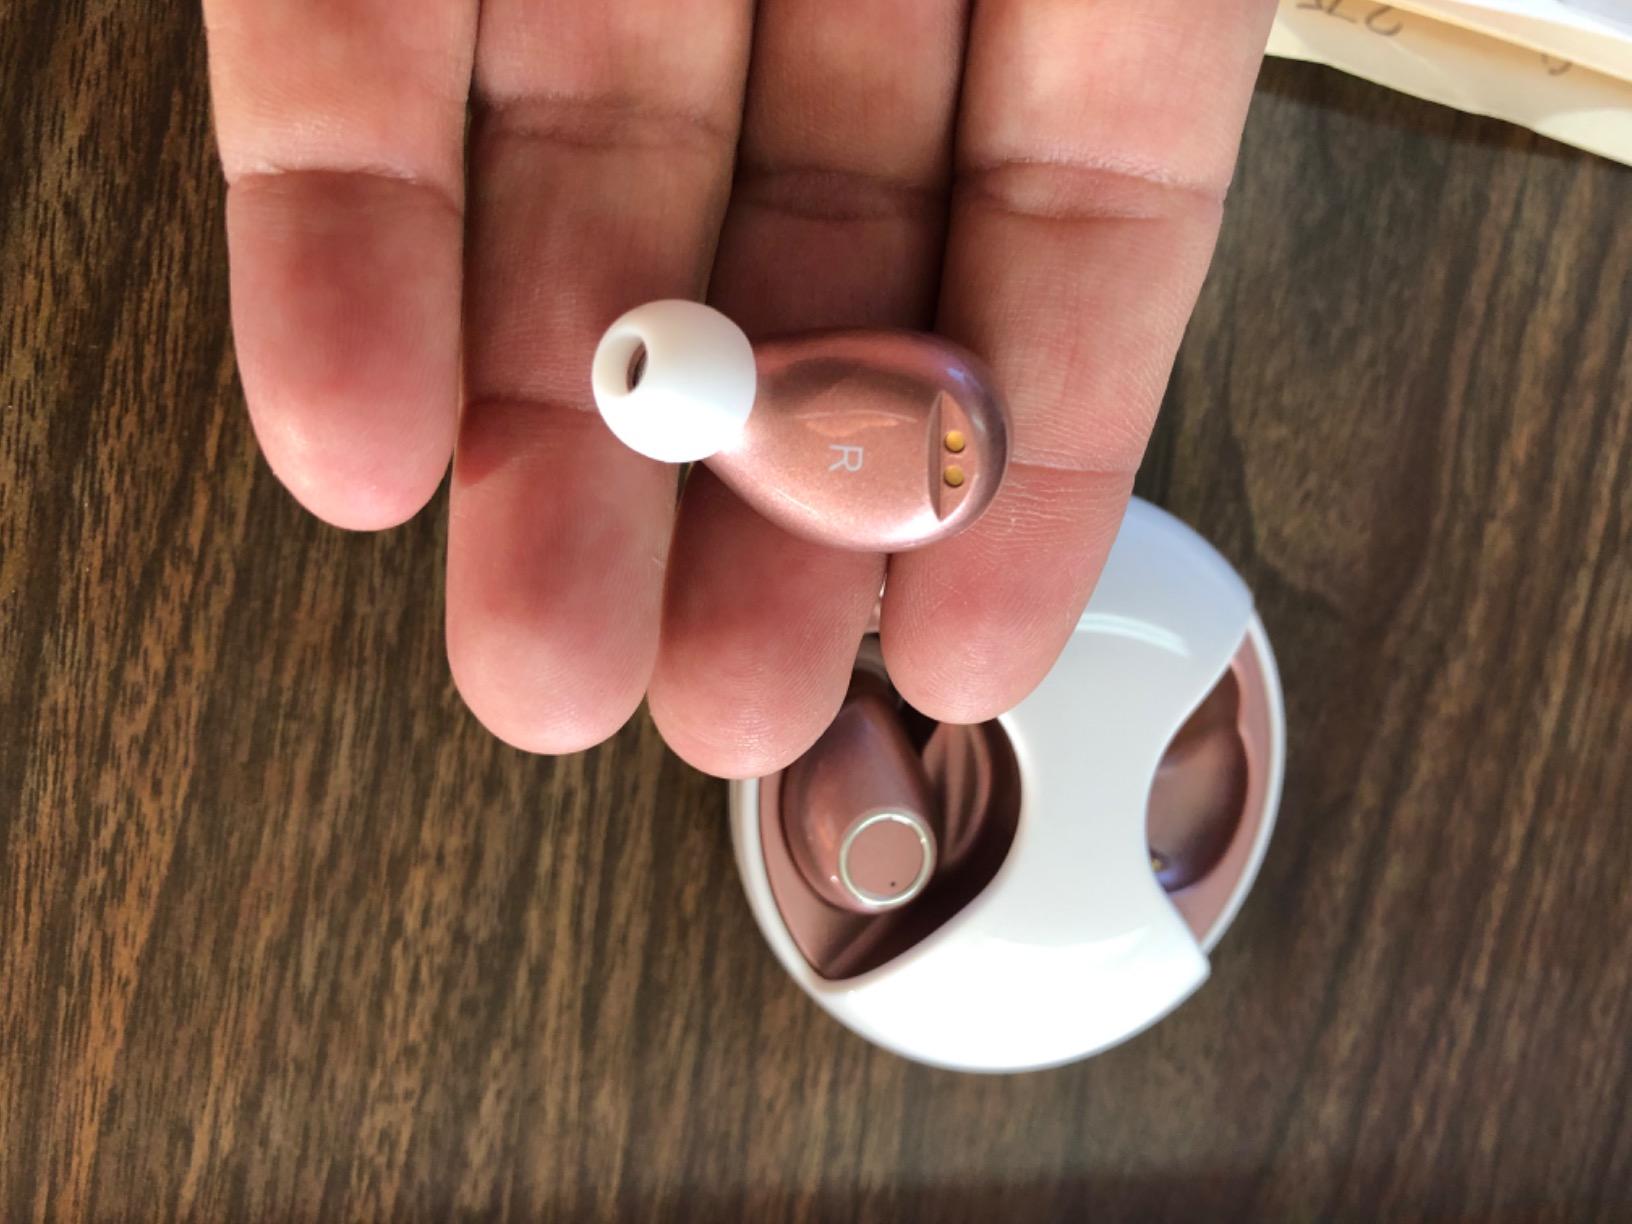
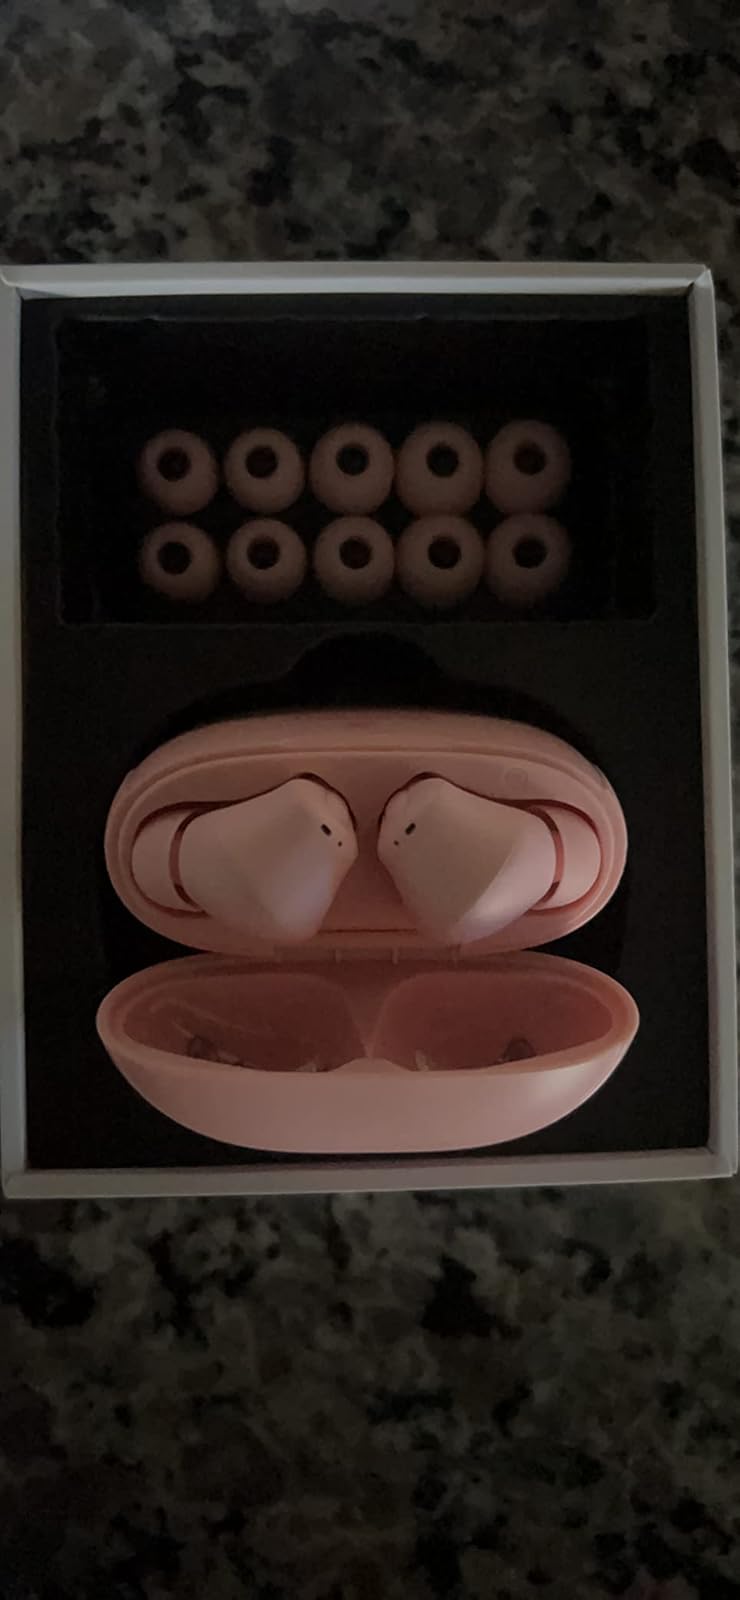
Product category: earbuds
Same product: no